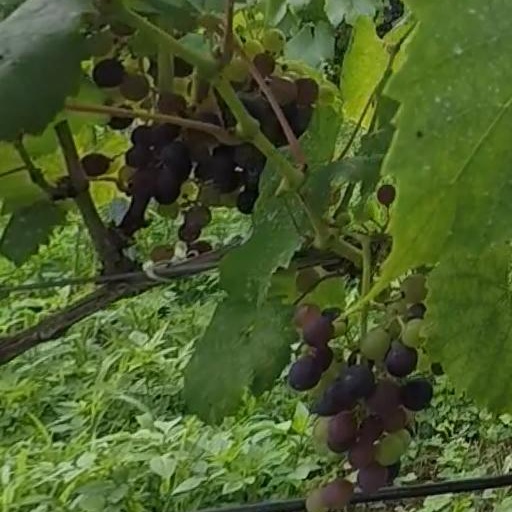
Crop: grape